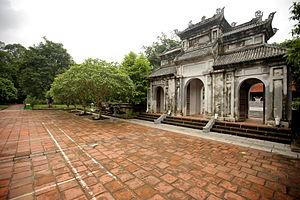
Sontay en français ou Sơn Tây en vietnamien est une ville du nord du Vietnam qui fut la capitale de la Province de Hà Tây jusqu'à son absorption dans l'administration de Hanoï effective à partir du 1ᵉʳ août 2008. Jusqu'en 1965, Sontay fut la capitale de la province de Sontay, qui fusionnant avec la province de Ha Dong forma ensuite la province de Ha Tay.